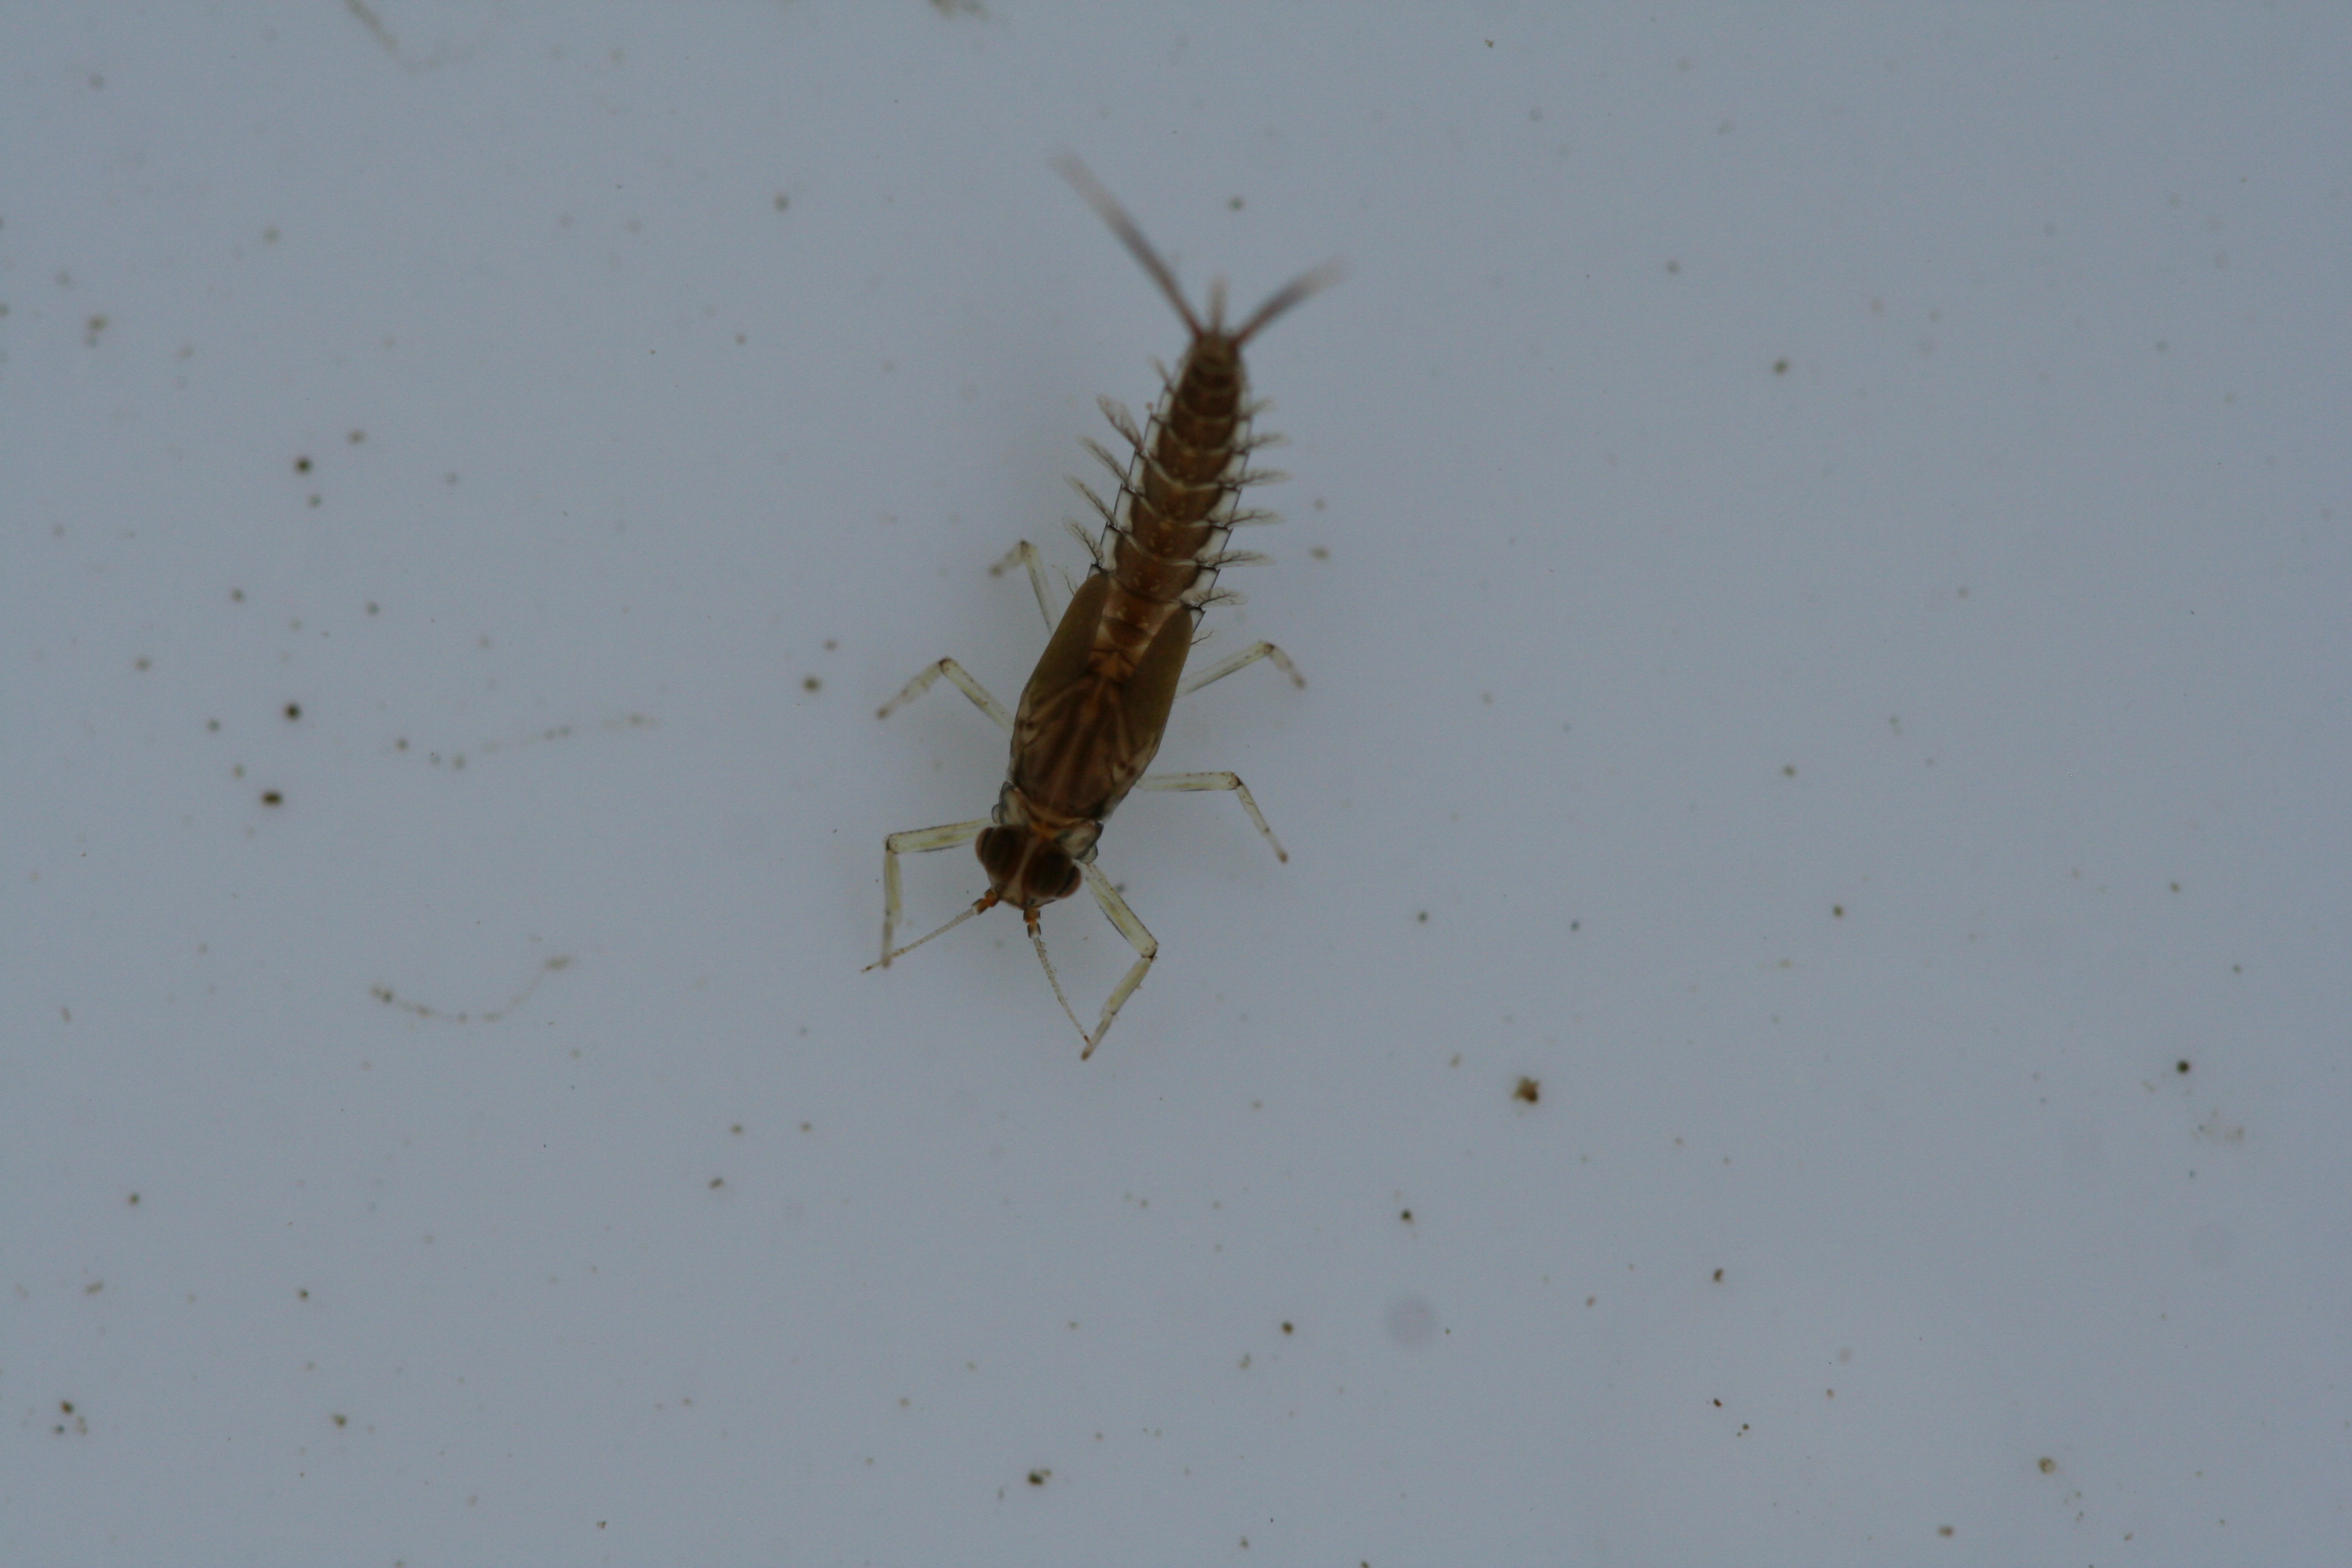
Macroinvertebrate group: minnow_mayflies